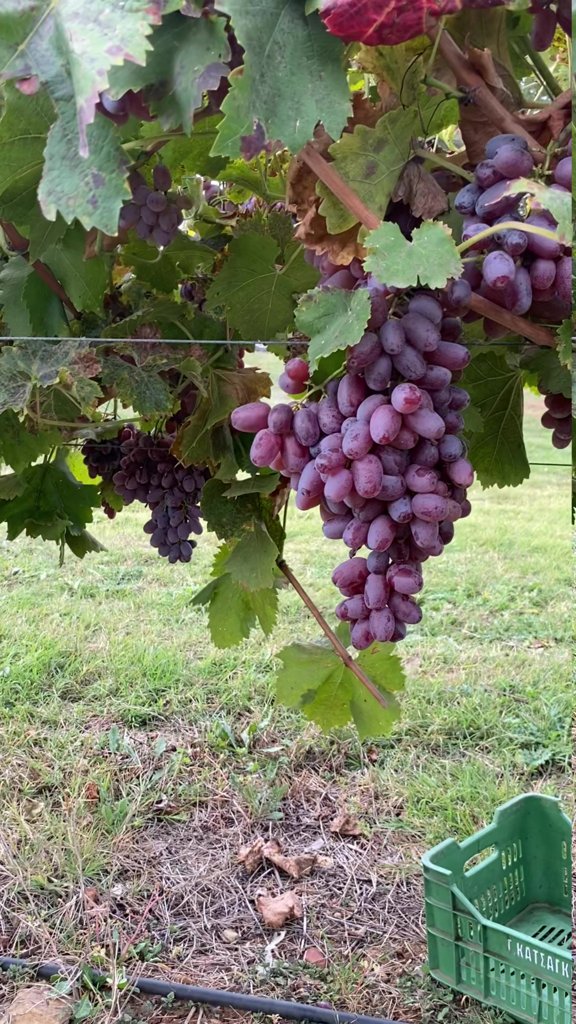
Berries visible: 183
Grape clusters: 5